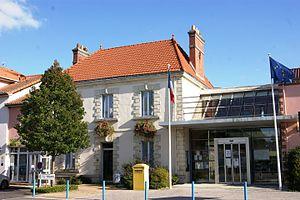
Mairie
Chéméré est une ancienne commune de l'Ouest de la France, située dans le département de la Loire-Atlantique, en région Pays de la Loire, devenue le 1ᵉʳ janvier 2016, une commune déléguée de la commune nouvelle de Chaumes-en-Retz à la suite de sa fusion avec sa voisine Arthon-en-Retz.
Chaumes-en-Retz est, depuis le 1ᵉʳ janvier 2016, une commune nouvelle française née de la fusion des communes d'Arthon-en-Retz et Chéméré dans le département de Loire-Atlantique, en région Pays de la Loire.